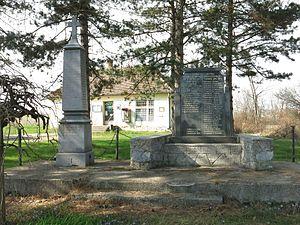
Sinošević est un village de Serbie situé sur le territoire de la Ville de Šabac, district de Mačva. Au recensement de 2011, il comptait 755 habitants.